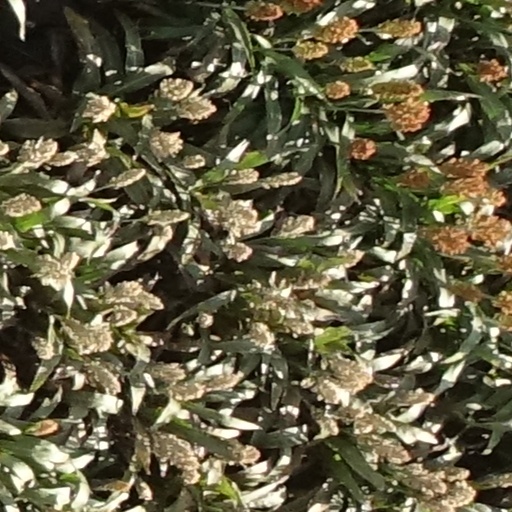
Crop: sorghum